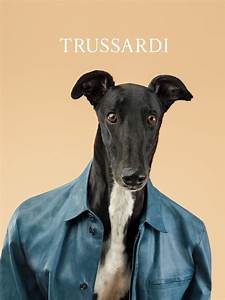
Label: cane